Renaissance architecture

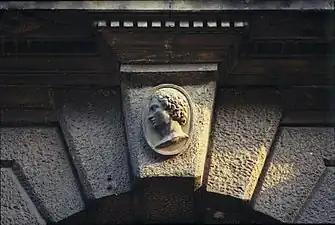
Keystone with a profile of a man, Palazzo Giusti, Verona, Italy

Giulio Romano (1499–1546), was a pupil of Raphael, assisting him on various works for the Vatican. Romano was also a highly inventive designer, working for Federico II Gonzaga at Mantua on the Palazzo Te (1524–1534), a project which combined his skills as architect, sculptor and painter. In this work, incorporating garden grottoes and extensive frescoes, he uses illusionistic effects, surprising combinations of architectural form and texture, and the frequent use of features that seem somewhat disproportionate or out of alignment. The total effect is eerie and disturbing. Ilan Rachum cites Romano as ""one of the first promoters of Mannerism"".